Raa (film)

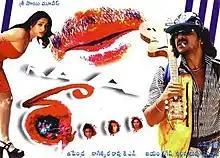
Film poster

Raa... is a 2001 Telugu-language romantic drama film starring Upendra and Priyanka Trivedi in the lead roles. The film was directed by K. S. Nageswara Rao, produced by Nallamalupu Bujji and has music composed by Gurukiran.